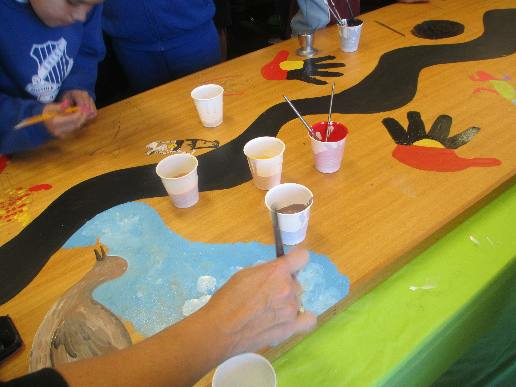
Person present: Yes